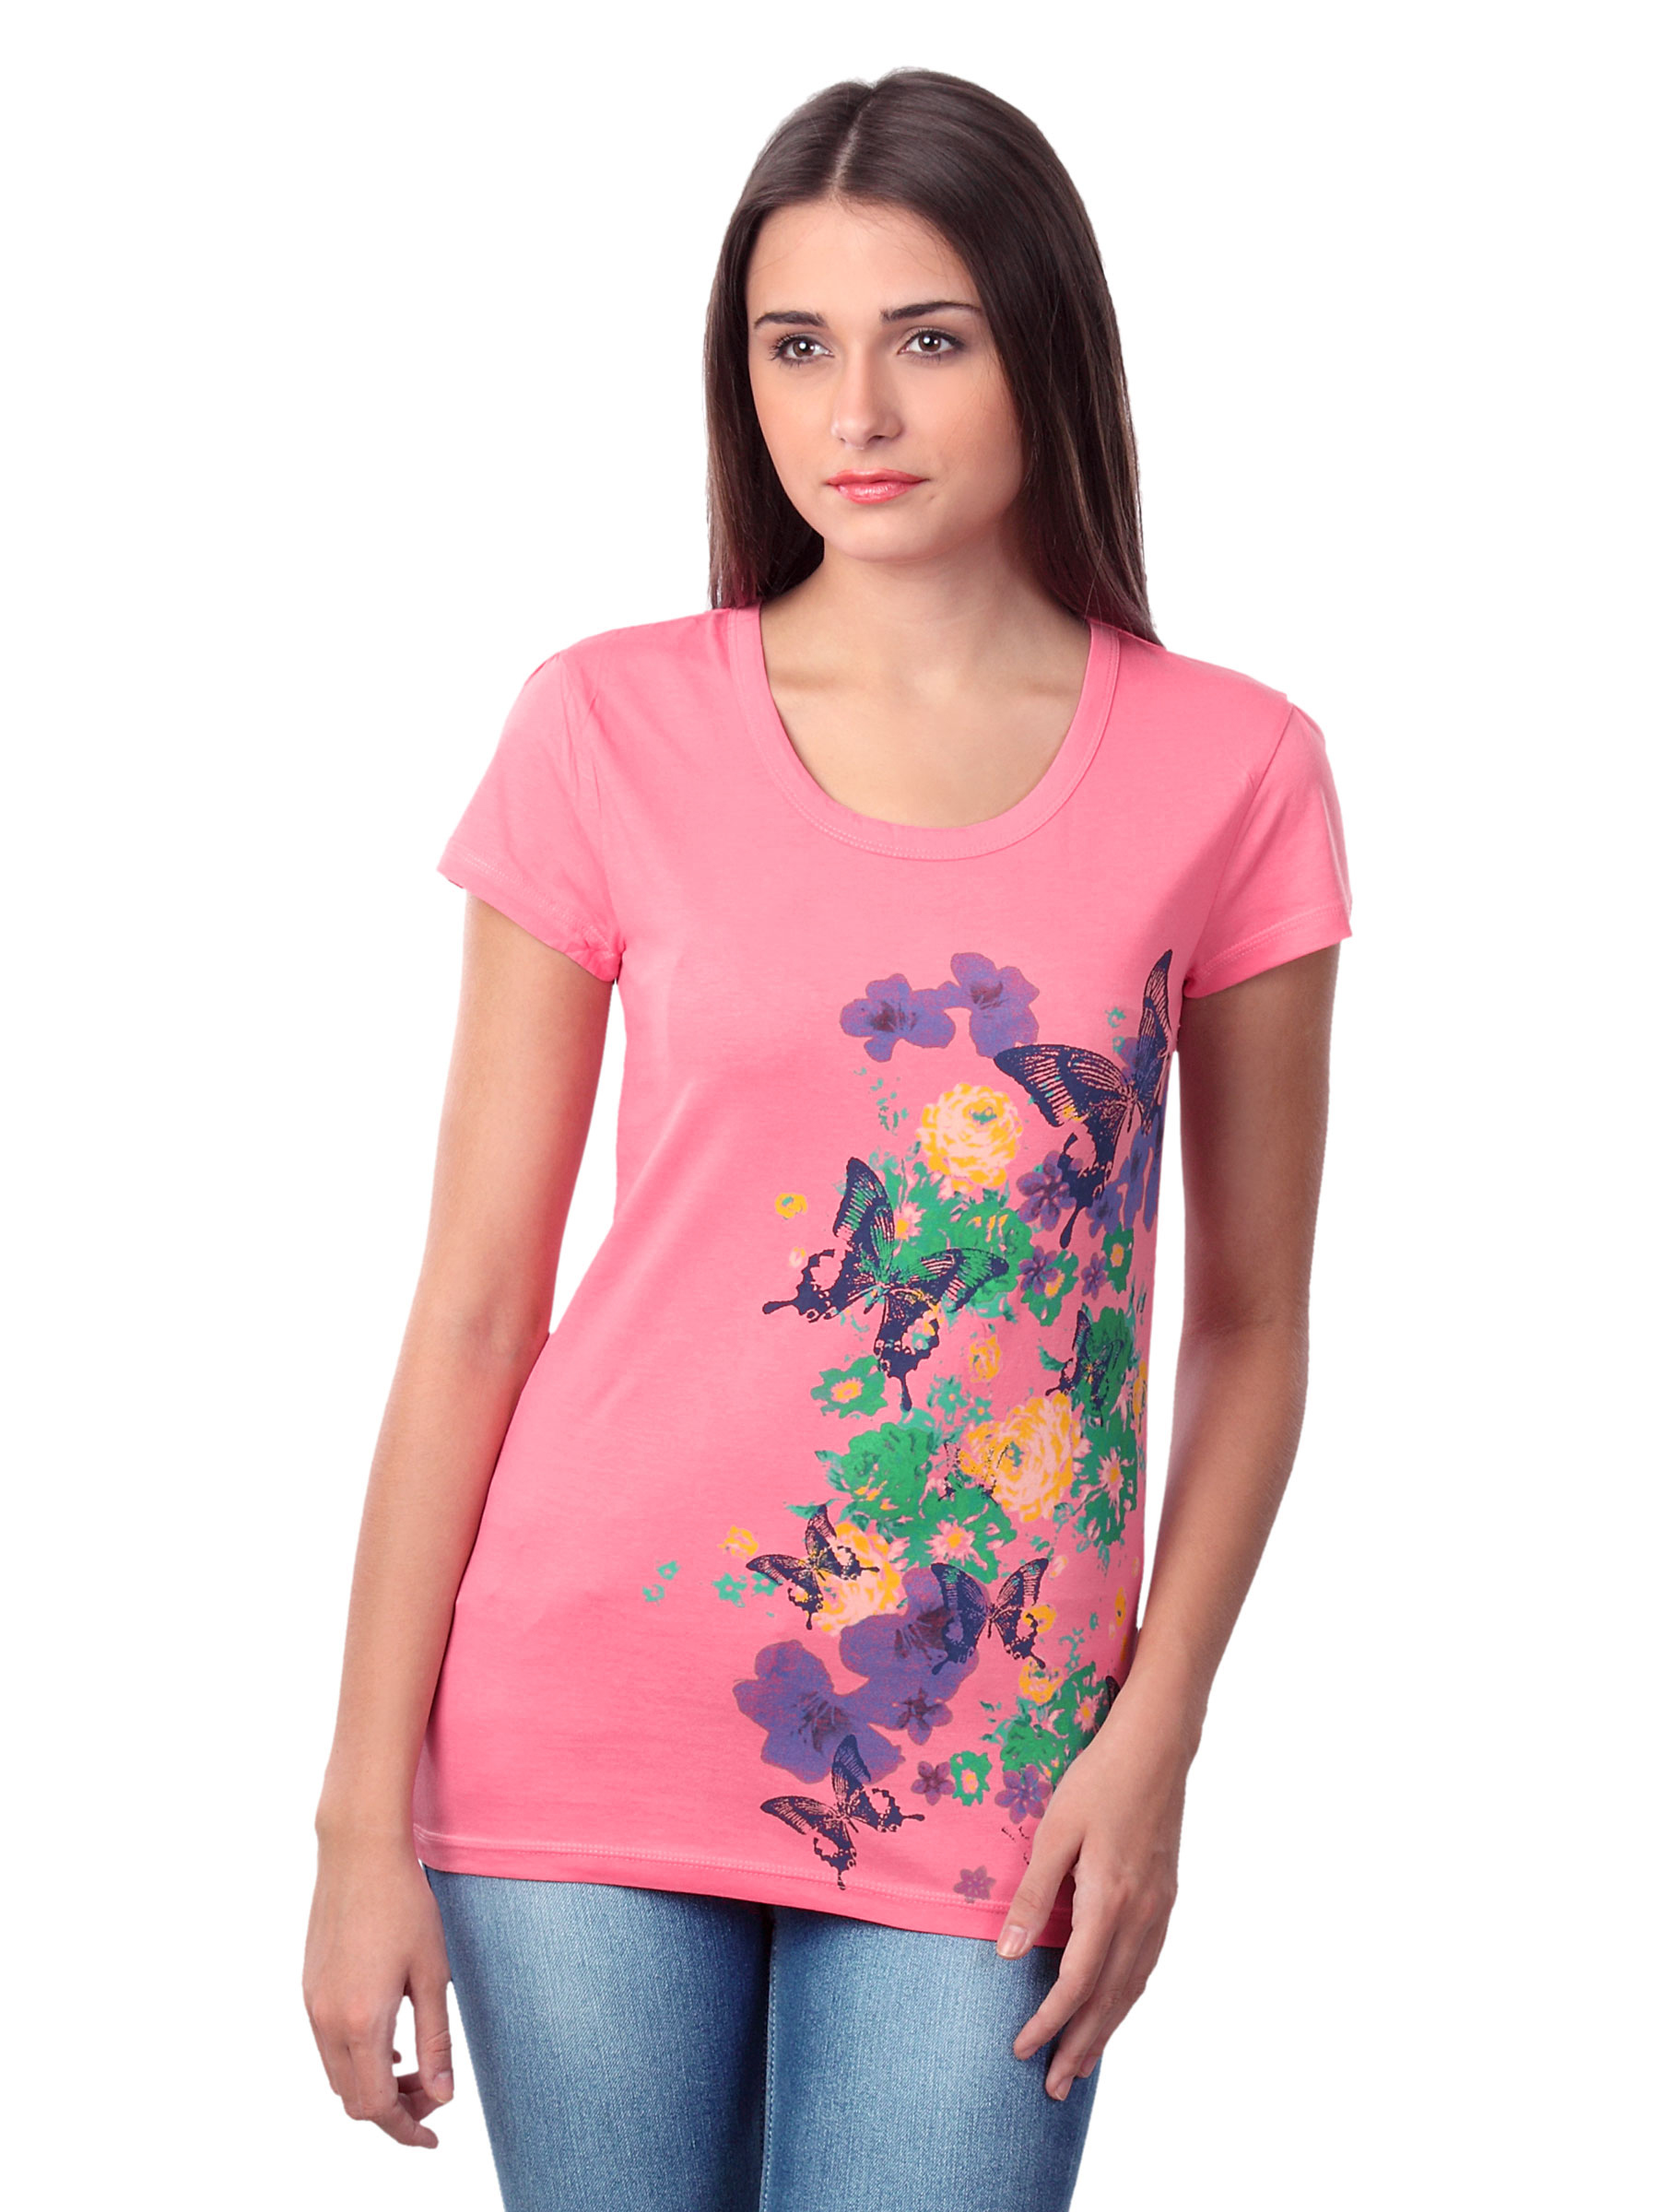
Vero Moda Women Viva Pink Top
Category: Apparel / Topwear / Tops
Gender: Women
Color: Pink
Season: Summer 2012
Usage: Casual